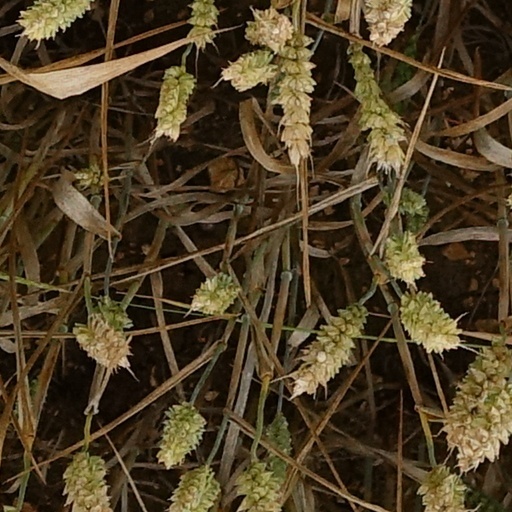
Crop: wheat